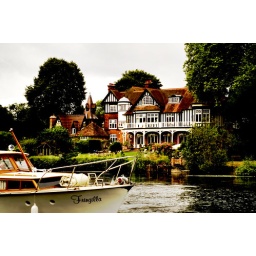
A lovely house I was taking a shot of when this boat got in the way!